Damaraland mole-rat

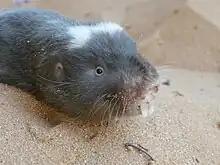

Like other blesmols, the Damaraland mole-rat has a cylindrical body with short, stout limbs, large feet, and a conical head. It is also similar in size to most other African mole-rats, having a head-body length of , with a short, , tail, and weighing between . There are no external ears, and the blue-coloured eyes are tiny with thick eyelids. The incisor teeth are large and prominent, with flaps of skin behind them to prevent soil from falling into the throat while the animal is using them to dig.